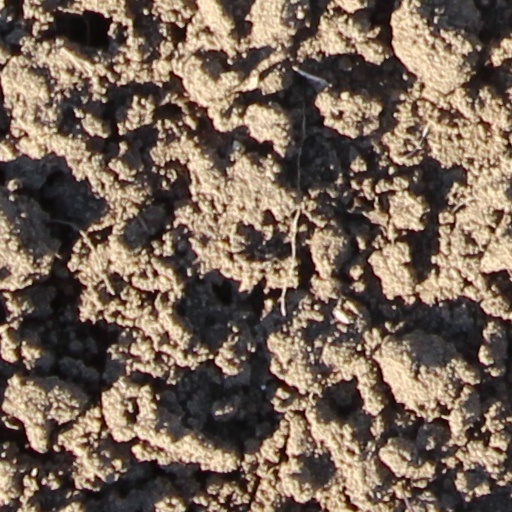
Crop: wheat